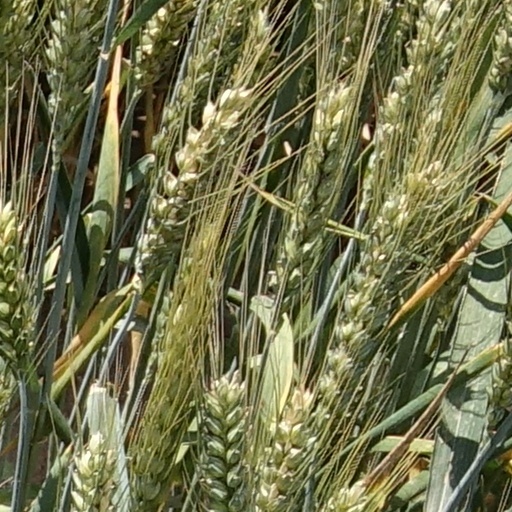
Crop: wheat